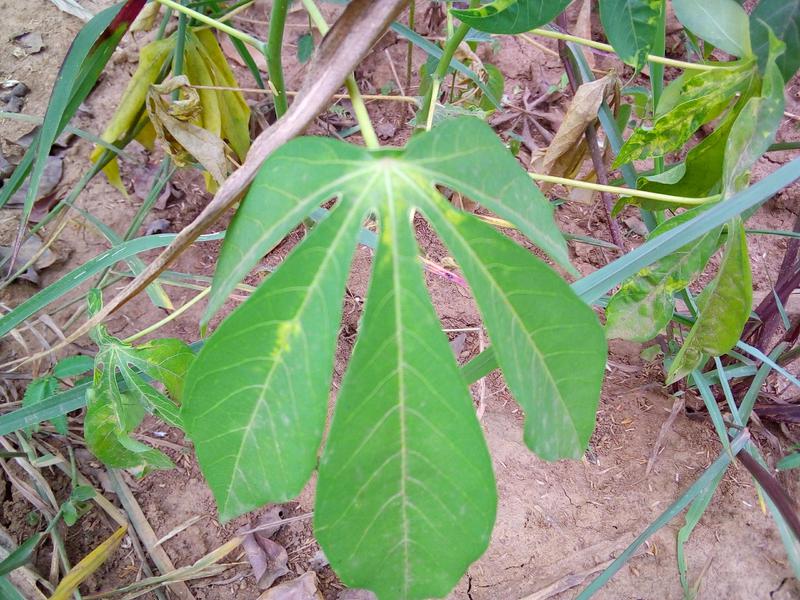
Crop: cassava
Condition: mosaic_disease